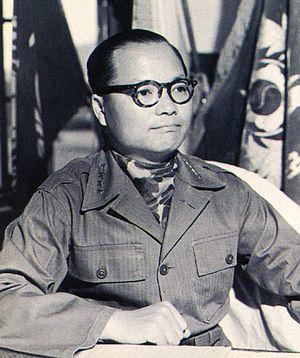
Le comité des chefs d’état-major interarmées comprend les membres les plus gradés de chaque branche principale des services des Forces armées sud-coréennes.